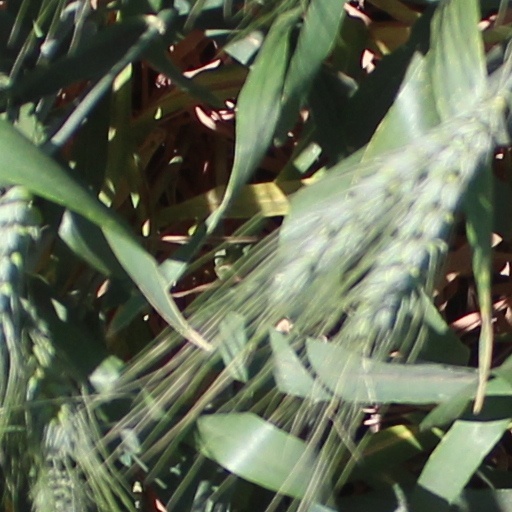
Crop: wheat